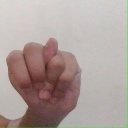
अक्षर: न